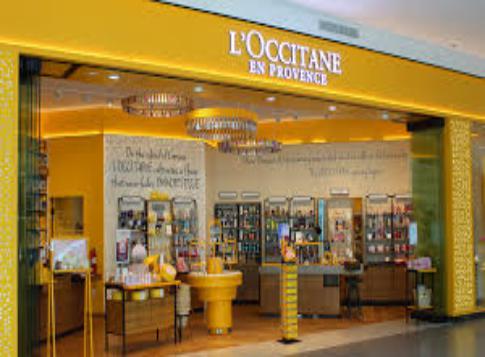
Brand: L'Occitane en Provence
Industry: Necessities